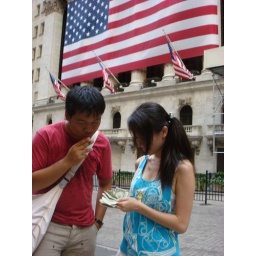
Counting money in wall street